Tylomelania centaurus

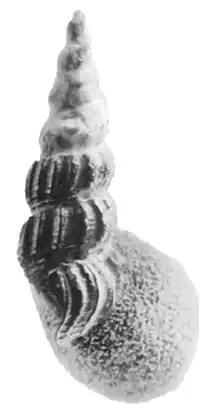
Lateral view of the holotype of "Tylomelania centaurus"

The shell has 7.5 whorls. The height of the shell is . The width of an aperture is . The height of an aperture is .